Chagga states

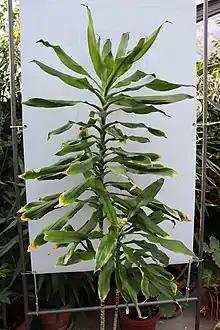
Dracaena fragrans, called "Masale" in Kichagga is a sacred plant for the Chagga

The Chagga were at the vanguard of tactical and weaponry advancements for the majority of the 19th century, undoubtedly aided by their proximity to both the Maasai and the Arabs. Traditional reports of the warfare between the Maasai and the Rombo clan of the Ngasseni undoubtedly give a decent indication of how the rest of the Chaga fought at the beginning of the century. Rombo was the region most open to attacks from the steppe to the north. The Ngasseni, whose battle cry is "Wuui! Wuui! Otiemagati!" would ambush the enemy in the woods and banana groves, set up in three lines: spearmen in front, shield-carrying men behind them, and archers in the back.